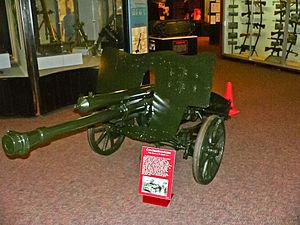
Le 47 mm kanon P.U.V. vz. 36 est un canon anti-tank utilisé par les armées tchécoslovaque et yougoslave au début de la Seconde Guerre mondiale. Il sera réutilisé par l'armée allemande sous le nom de 4,7-cm Pak après la création du protectorat de Bohême-Moravie, armant le notamment le chasseur de char Panzerjäger I.